Scotland, Montgomery County, Maryland

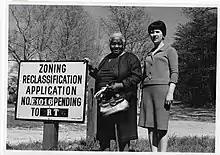
Geneva Mason (L) and Joyce Siegel (R) with Scotland zoning sign

Scotland is a predominantly African American community in Montgomery County, Maryland, United States, located along Seven Locks Road. Consisting of 100 townhomes, Scotland community's roots date back to the late 19th century, when former slaves bought land in Potomac.